Wanna See U Dance (La La La)

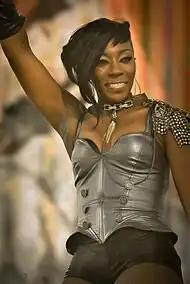
Kalenna Harper ("pictured") co-wrote "Wanna See U Dance (La La La)" with Robin Henriquez and Kat DeLuna.

"Wanna See U Dance (La La La)" was written by DeLuna, Kalenna Harper and Robin Henriquez. It was produced by Lynx and Tyrone Edmond. DeLuna co-wrote the song with one of her best friends. She stated that international music inspired her during the creative process, but the song still retained her trademark sound of "Latin infused with pop". The track's bridge incorporates elements of dub step. DeLuna described it as a "new form of dub step" inspired by British music releases from that time. She added that "Wanna See U Dance (La La La)" also has "a little bit of Brazilian-esque music" as its influence. The song also has elements of modern samba sounds, pop music and euphoric dance hooks.